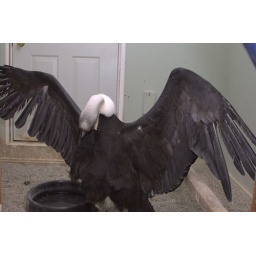
Hawk Creek Wildlife. California Condor largest flying birds in the Western Hemisphere. This is his mating ritual